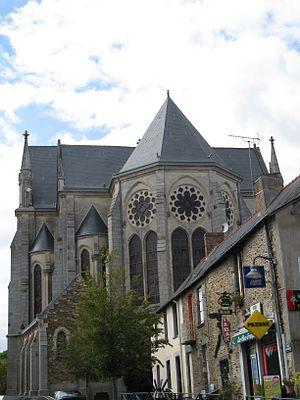
Rougé est une commune de l'Ouest de la France, située dans le département de la Loire-Atlantique, en région Pays de la Loire.